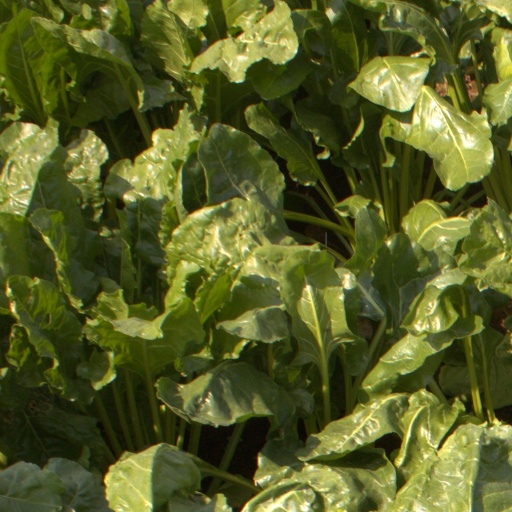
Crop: sugar beet